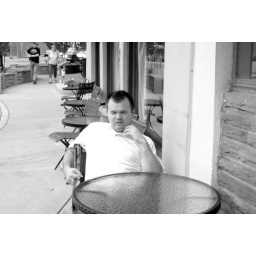
brad is sitting at a table outside a restaurant in manitou springs (3)